National park

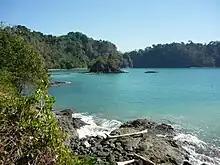
Manuel Antonio National Park in Costa Rica was listed by "Forbes" as one of the world's 12 most beautiful national parks.

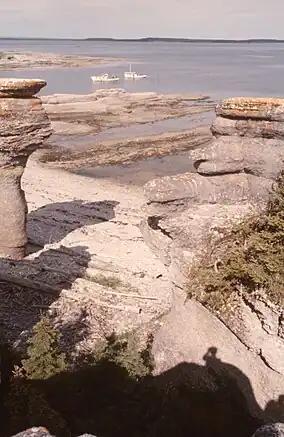
Mingan Archipelago National Park Reserve, Gulf of St. Lawrence, Quebec, Canada

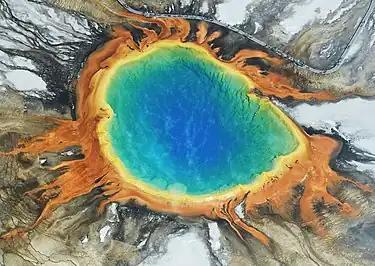
Grand Prismatic Spring in Yellowstone National Park, Wyoming, United States; Yellowstone was the first national park in the world.

In 1969, the IUCN declared a national park to be a relatively large area with the following defining characteristics: